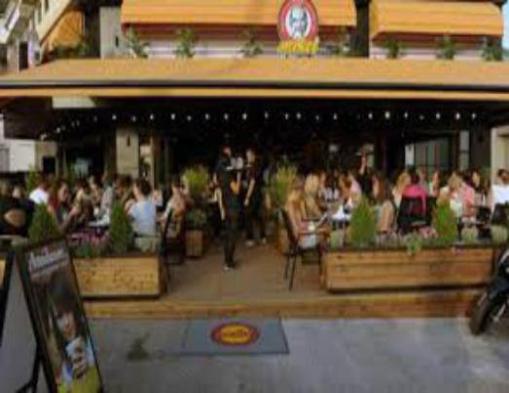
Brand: mikel coffee company
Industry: Food